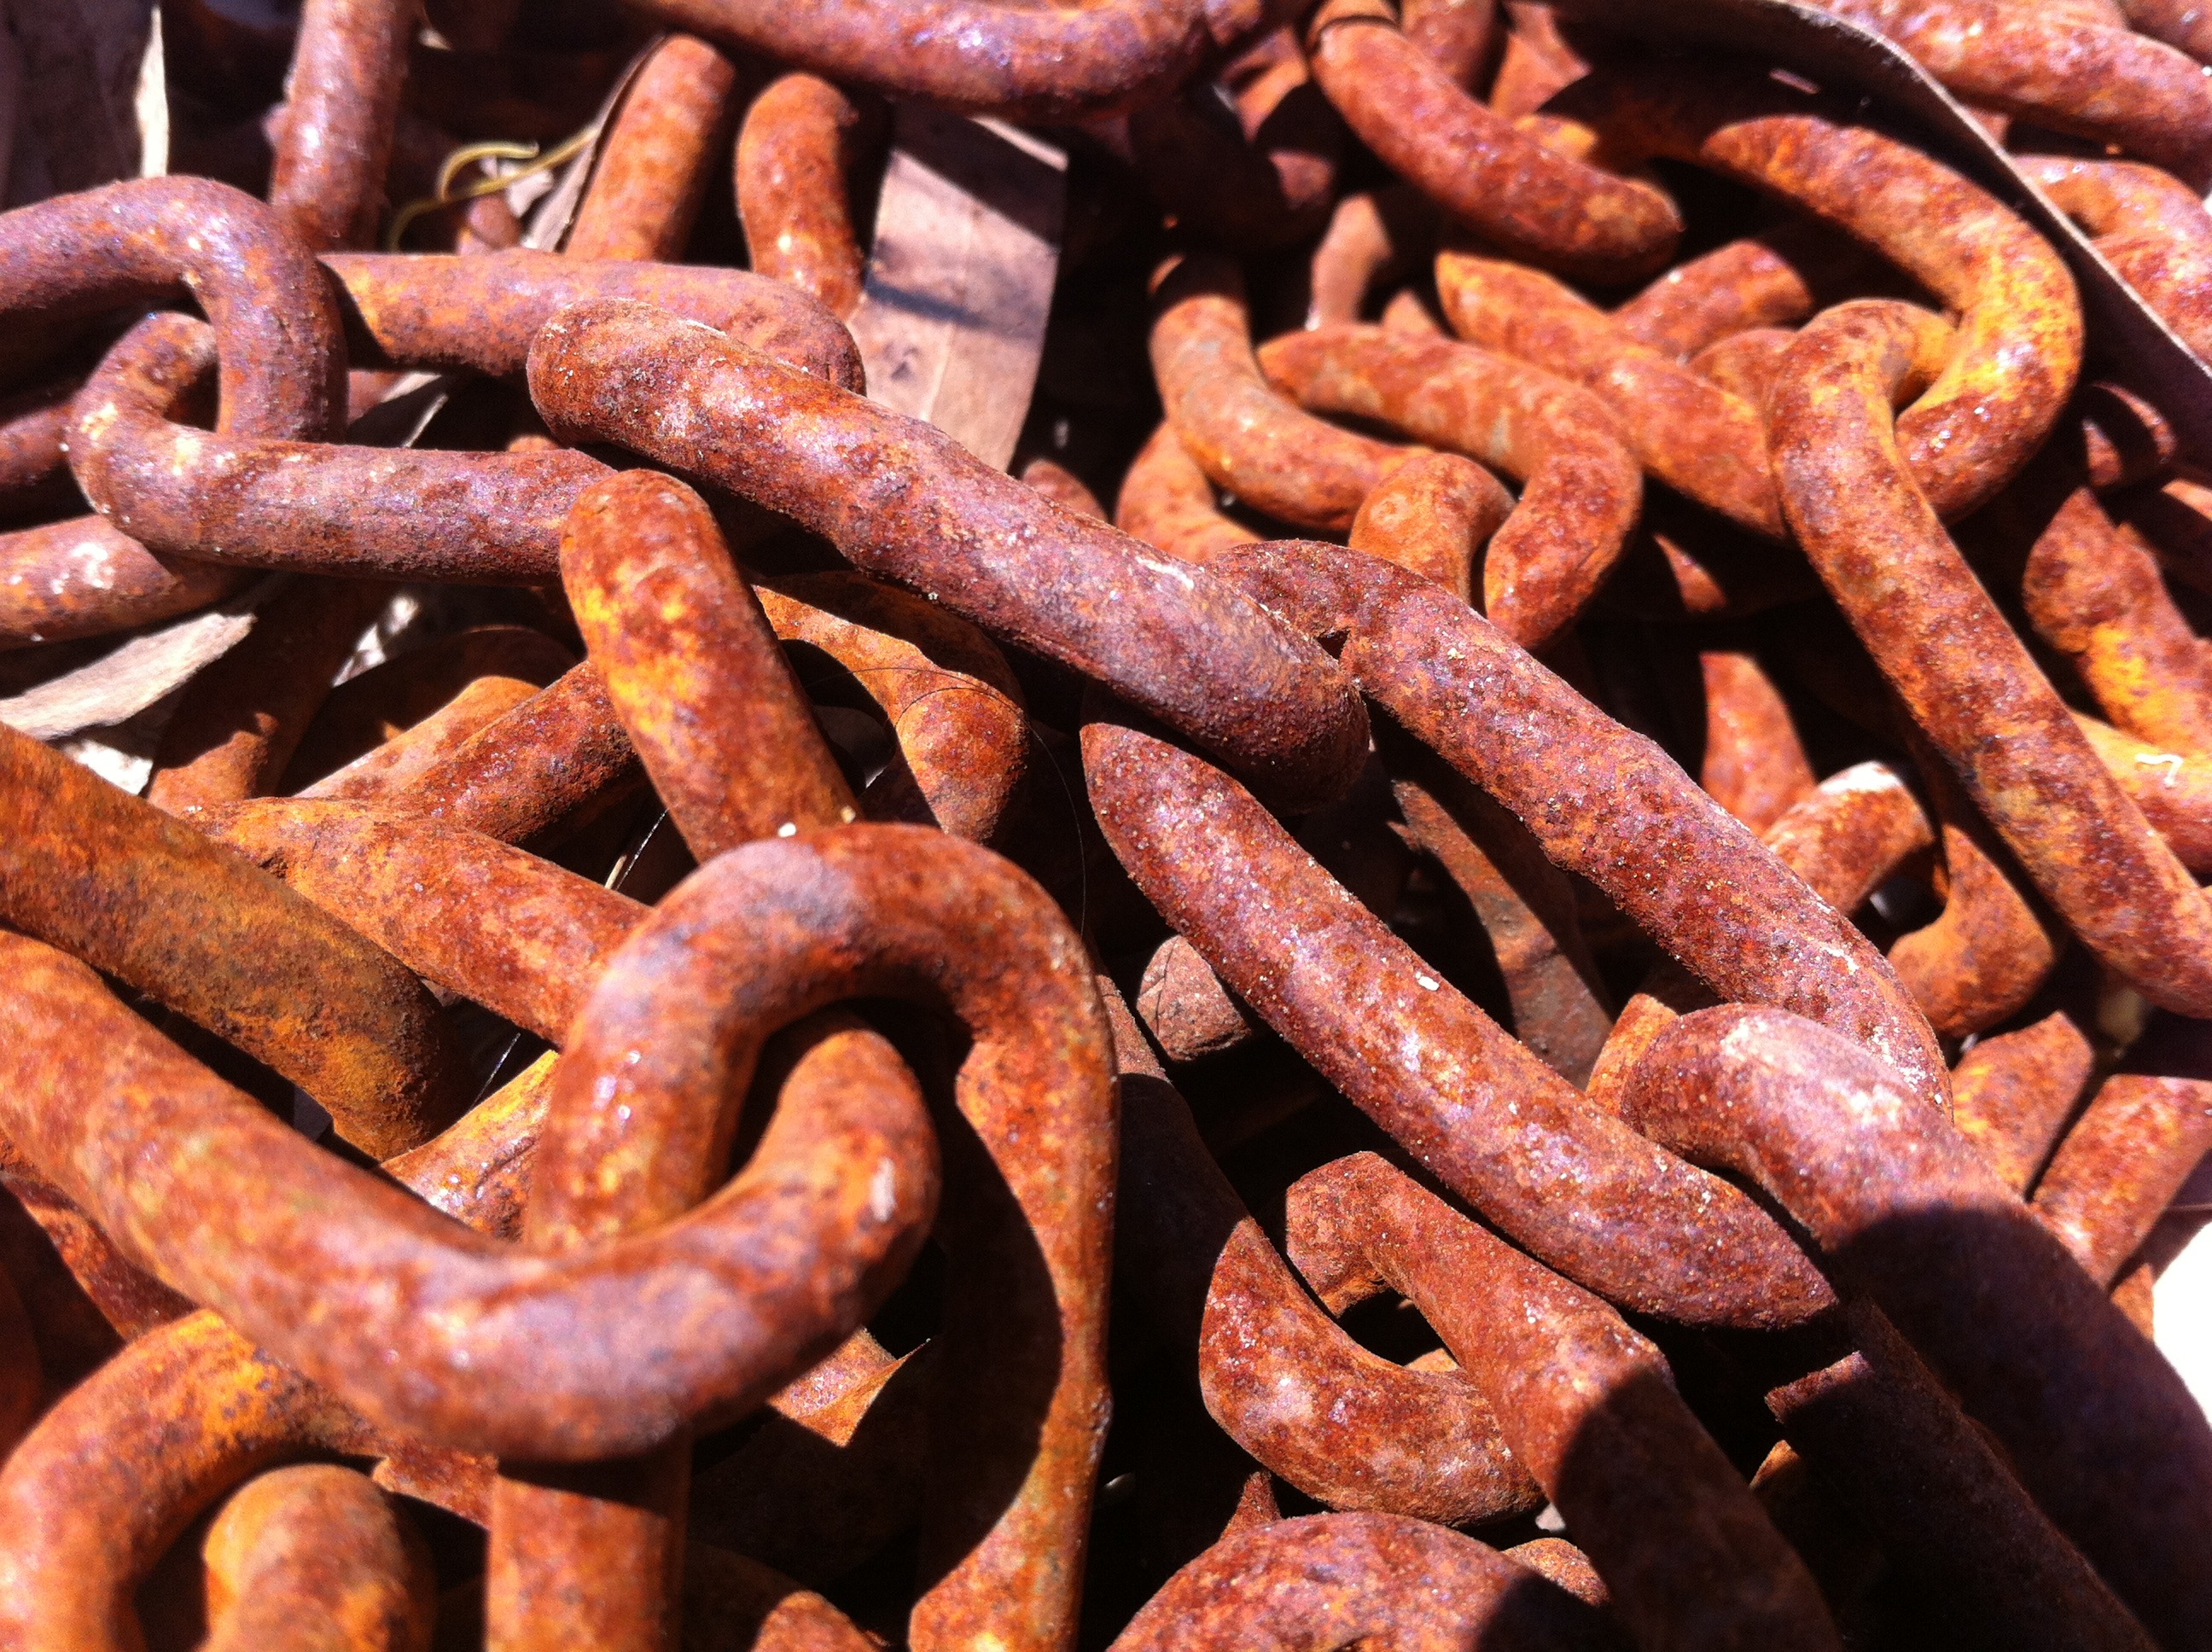
chain, old, steel, rust, food, produce, metal, link, meat, sausage, chains, rusty, iron, hard, metallic, aged, snack food, kielbasa